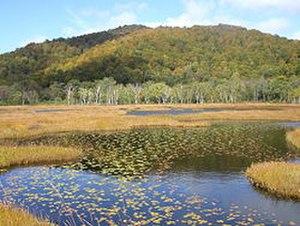
Les 100 paysages du Japon (ère Shōwa) constituent une liste de célèbres sites pittoresques au Japon. Les cent paysages ou vues ont été sélectionnés avec un ensemble de huit vues et vingt-cinq sites gagnants en 1927, une année après que Hirohito est devenu Empereur. Le but de la sélection est de « refléter le nouveau goût de la nouvelle ère ». L'initiative a été parrainée par le Tokyo Nichi Nichi Shimbun et le Osaka Mainichi Shimbun.
Ozegahara est un marais de haute altitude situé dans le parc national d'Oze au Japon.